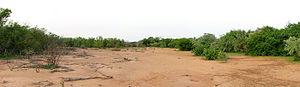
Brousse tigrée près de Batama-Béri, Niger. De gauche à droite: lisière aval d'une bande de végétation (en sénescence), inter-bande de sol nu, lisière amont de la bande de végétation suivante. La végétation est dominée par Combretum micranthum et Guiera senegalensis.
La brousse tigrée est une structure de végétation constituée d'une succession régulière de bandes d'arbustes ou d'herbacées, séparées par des bandes de sol nu ou de faible couverture herbacée, et s'allongeant parallèlement aux courbes de niveau du terrain. Selon les localités, la distance entre deux répétitions de la structure peut être très variable allant du décimètre à plusieurs hectomètres mais d'une échelle toujours supérieure de plusieurs ordres de grandeur à celle des individus végétaux. Ces structures apparaissent dans les écosystèmes arides à semi-arides, en bordure des déserts tropicaux, sur des terrains à faible pente et sur sol peu profond.
Un écotone est une zone de transition écologique entre deux écosystèmes. Par exemple, le passage de la savane à la forêt, ou le passage d'une plaine alluviale à une zone non inondable. En écologie du paysage, il correspond à une lisière. Comme dans le cas des biomes, la végétation joue un rôle important dans la caractérisation d'un écotone, du fait de la marque physionomique prépondérante qu'elle imprime au paysage.